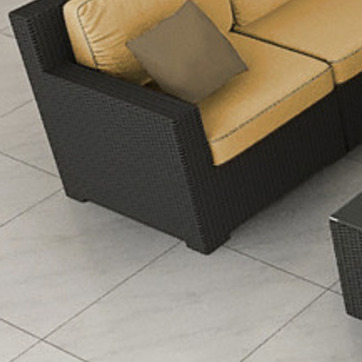
Material: other